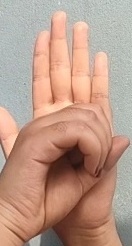
ASL sign: 0